2021–2023 inflation surge

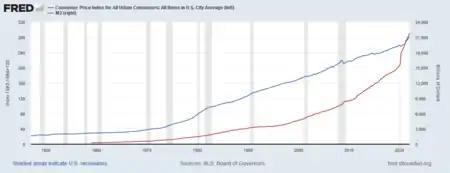
CPI-Urban (blue) vs M2 money supply (red); recessions in gray

Following the start of the COVID-19 pandemic in 2020, a worldwide surge in inflation began in mid-2021 and lasted until mid-2022. Many countries saw their highest inflation rates in decades. It has been attributed to various causes, including pandemic-related economic dislocation, supply chain disruptions, the fiscal and monetary stimulus provided in 2020 and 2021 by governments and central banks around the world in response to the pandemic, and price gouging. Preexisting factors that may have contributed to the surge included housing shortages, climate impacts, and government budget deficits have also been cited as factors. Recovery in demand from the COVID-19 recession had, by 2021, revealed significant supply shortages across many business and consumer economic sectors.